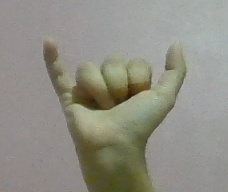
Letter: ya